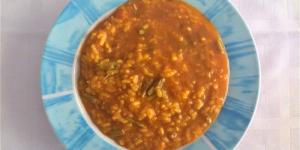
arroz con verduras y esparragos trigueros